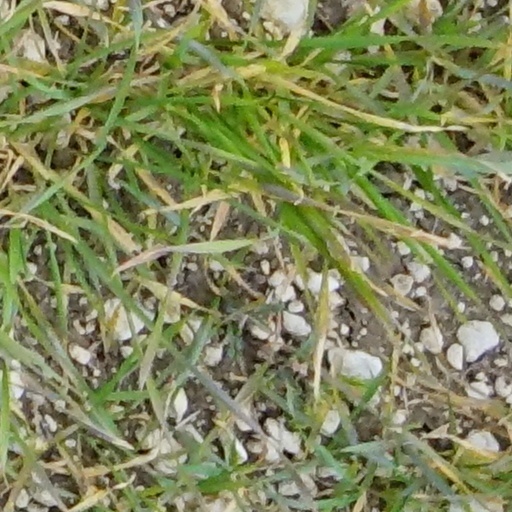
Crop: wheat